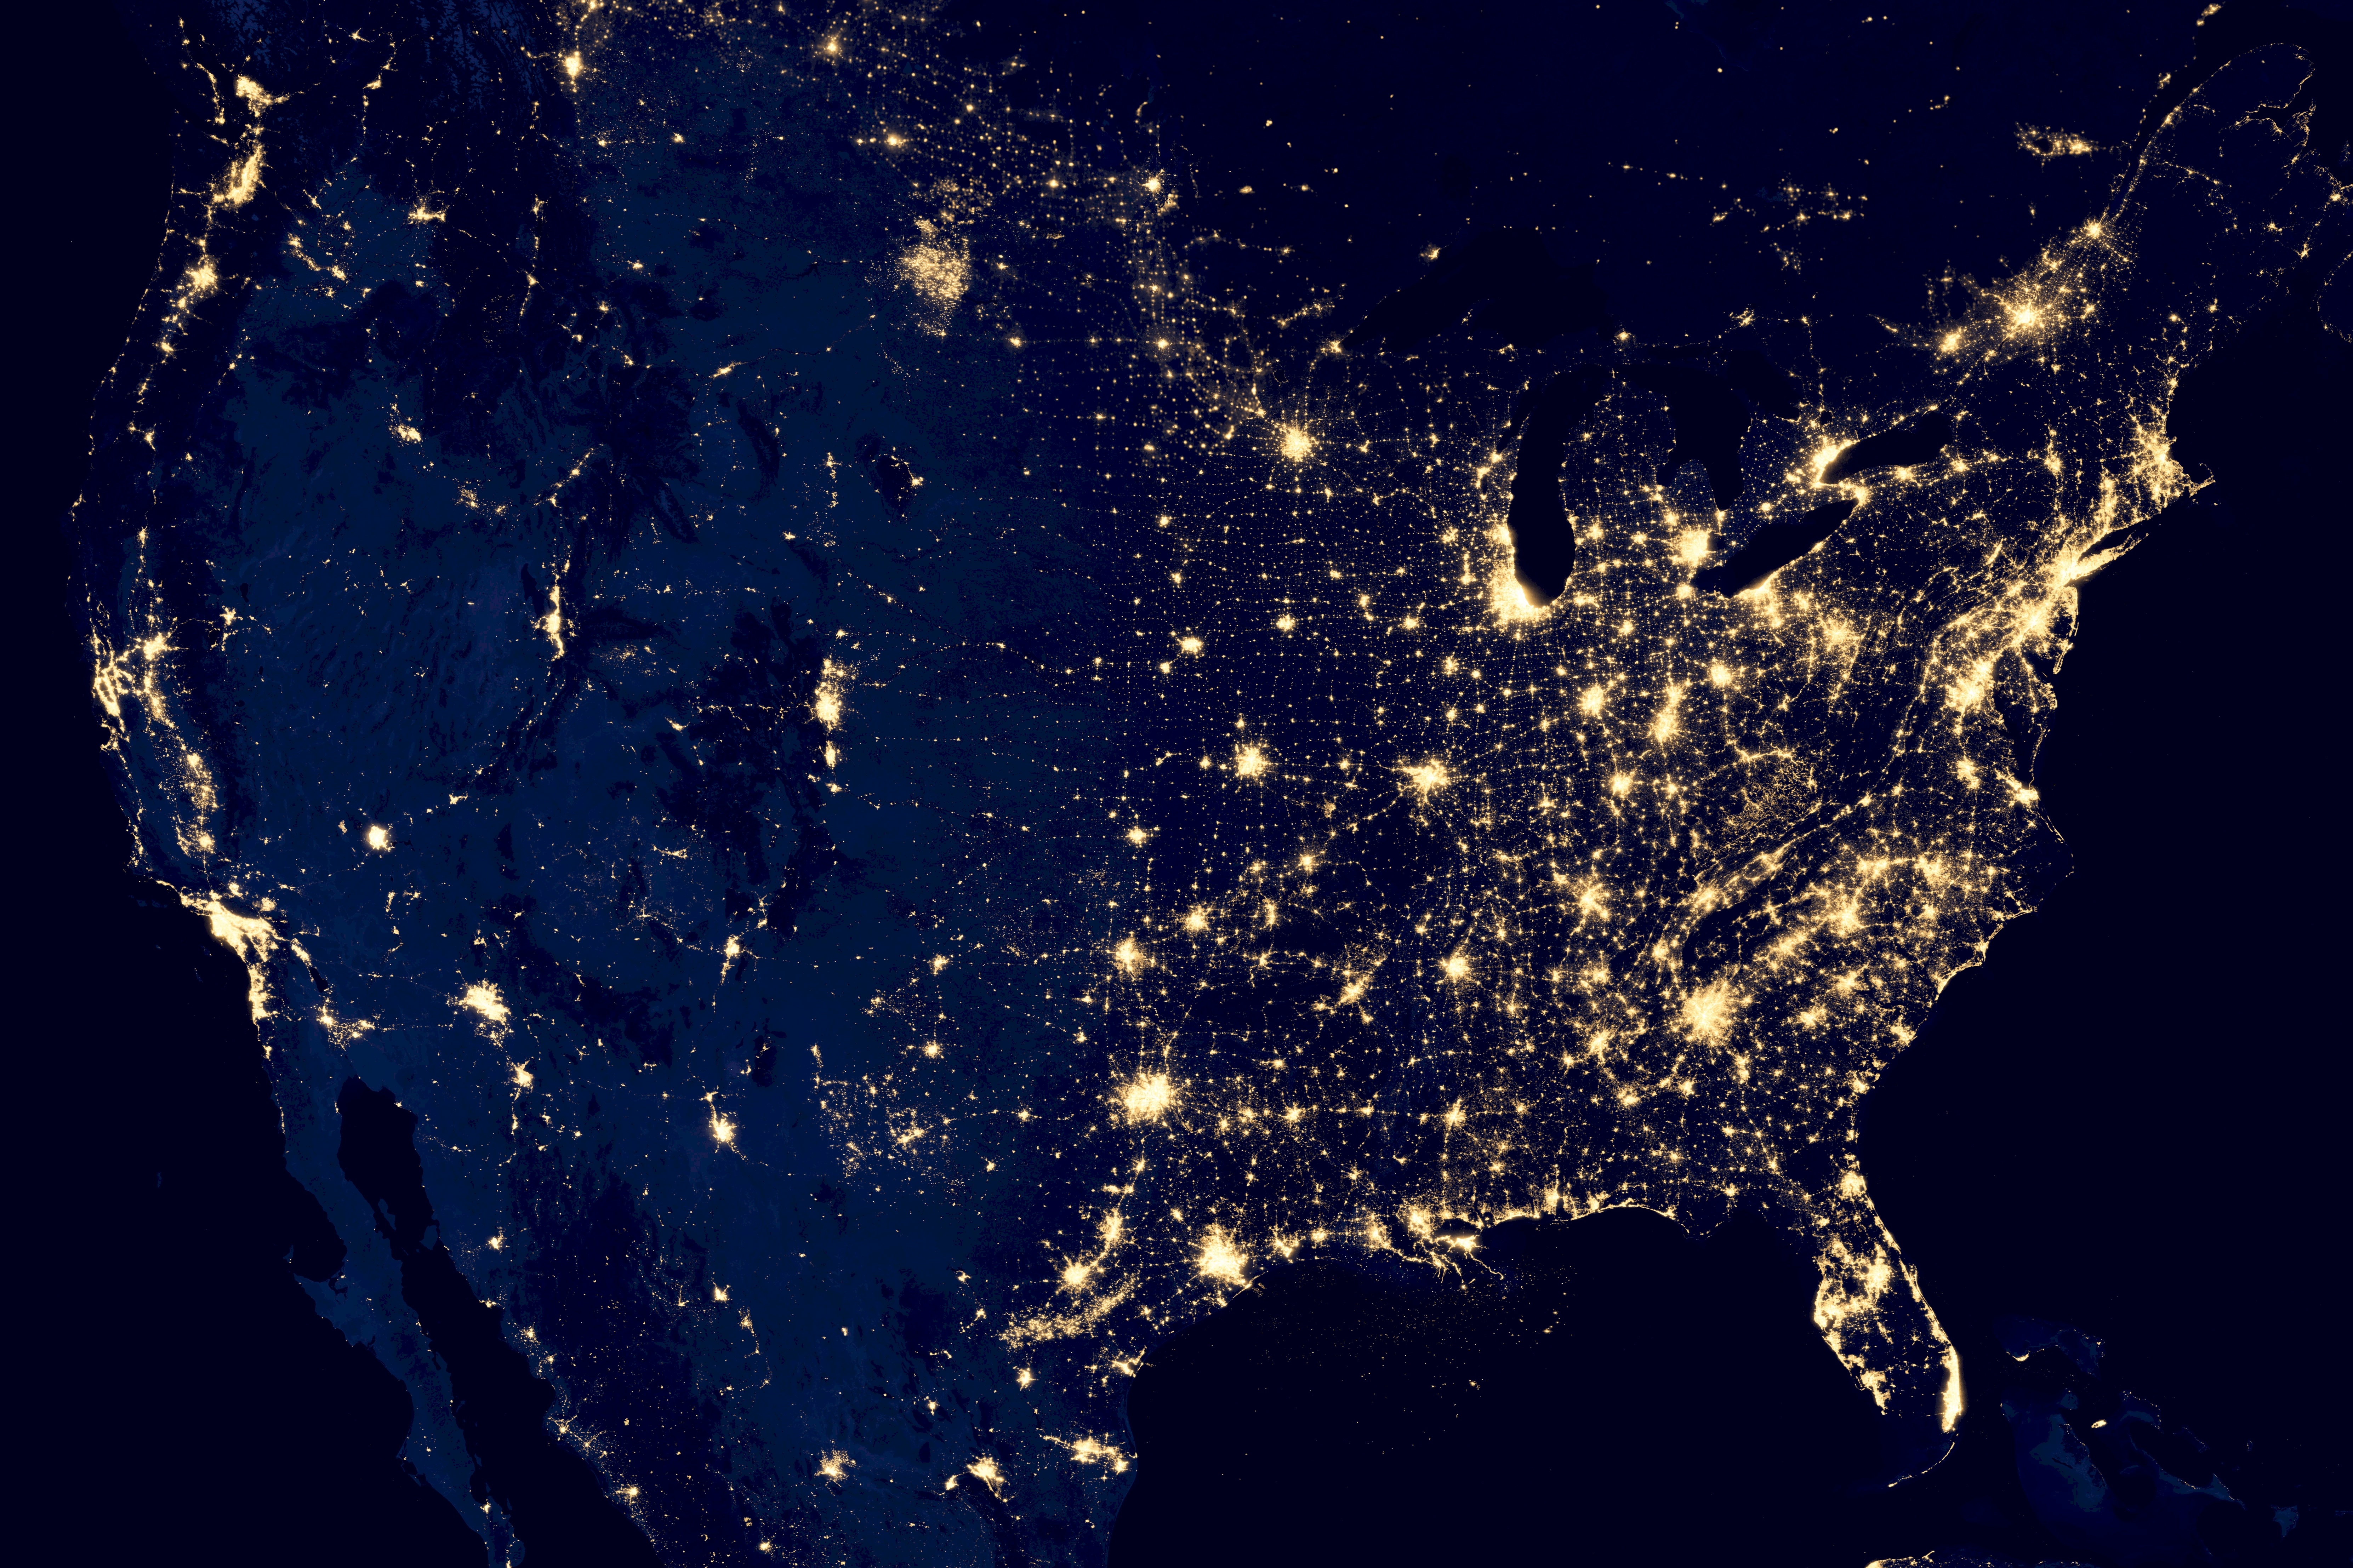
sky, night, atmosphere, constellation, space, usa, map, satellite, outer space, illuminated, geography, astronomy, earth, humans, humanity, planet, population, city lights, states, orbit, astronomical object, population centers